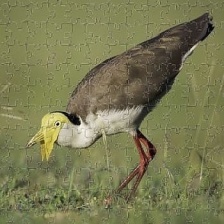
Species: MASKED LAPWING
Scientific name: VANELLUS MILES